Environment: real
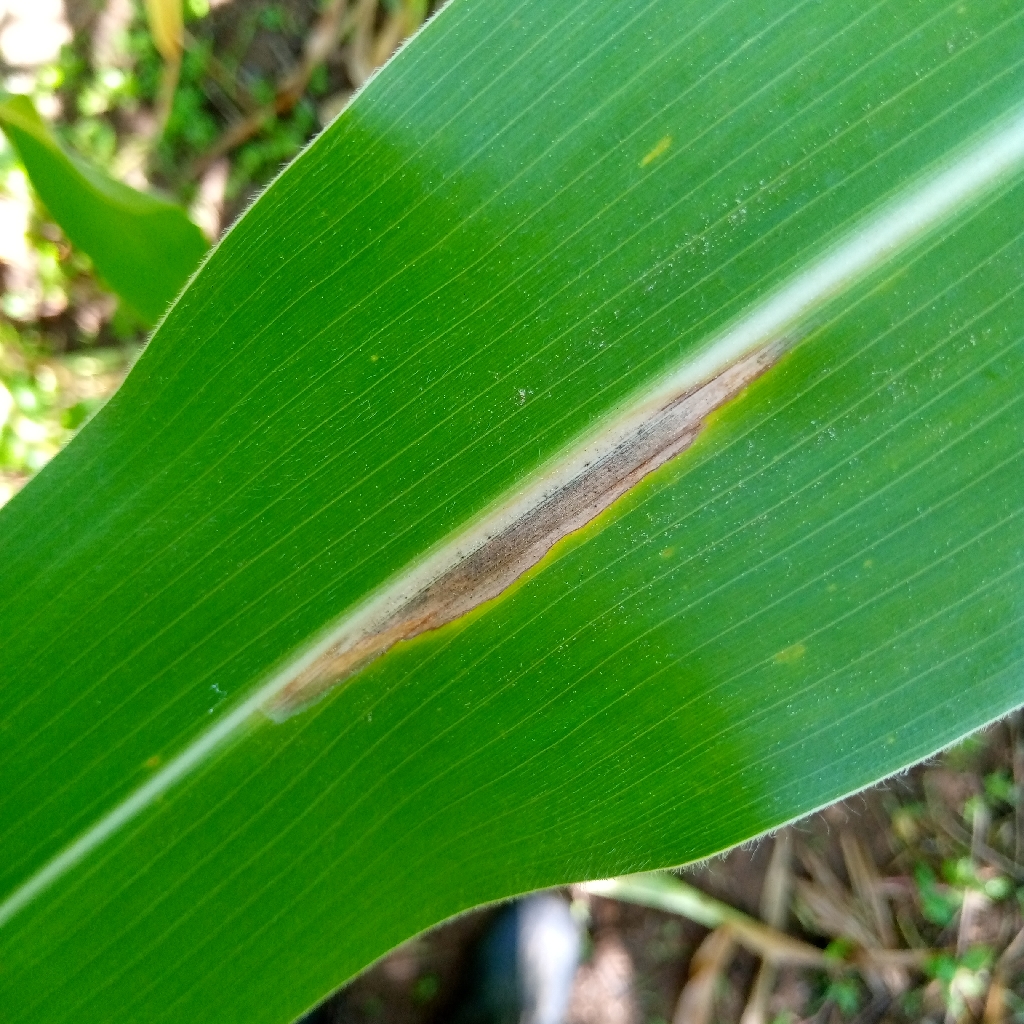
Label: northern_corn_leaf_blight